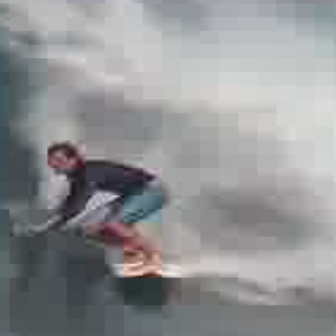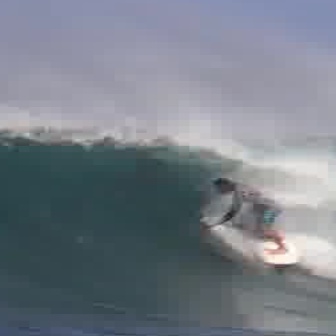
  Please identify the target specified by the bounding box [27,132,175,280] in the first image and locate it in the second image. Return the coordinates in [x_min,y_min,x_max,y_max] format.
Answer: [206,173,288,256]